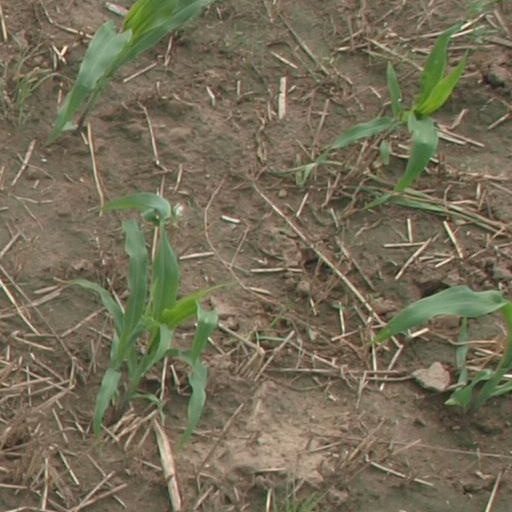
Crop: maize; corn